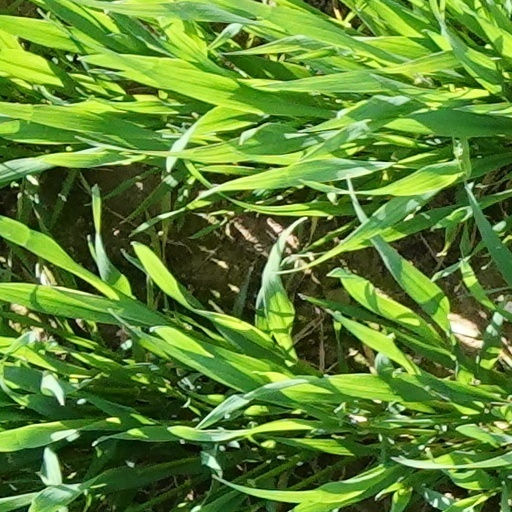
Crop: wheat